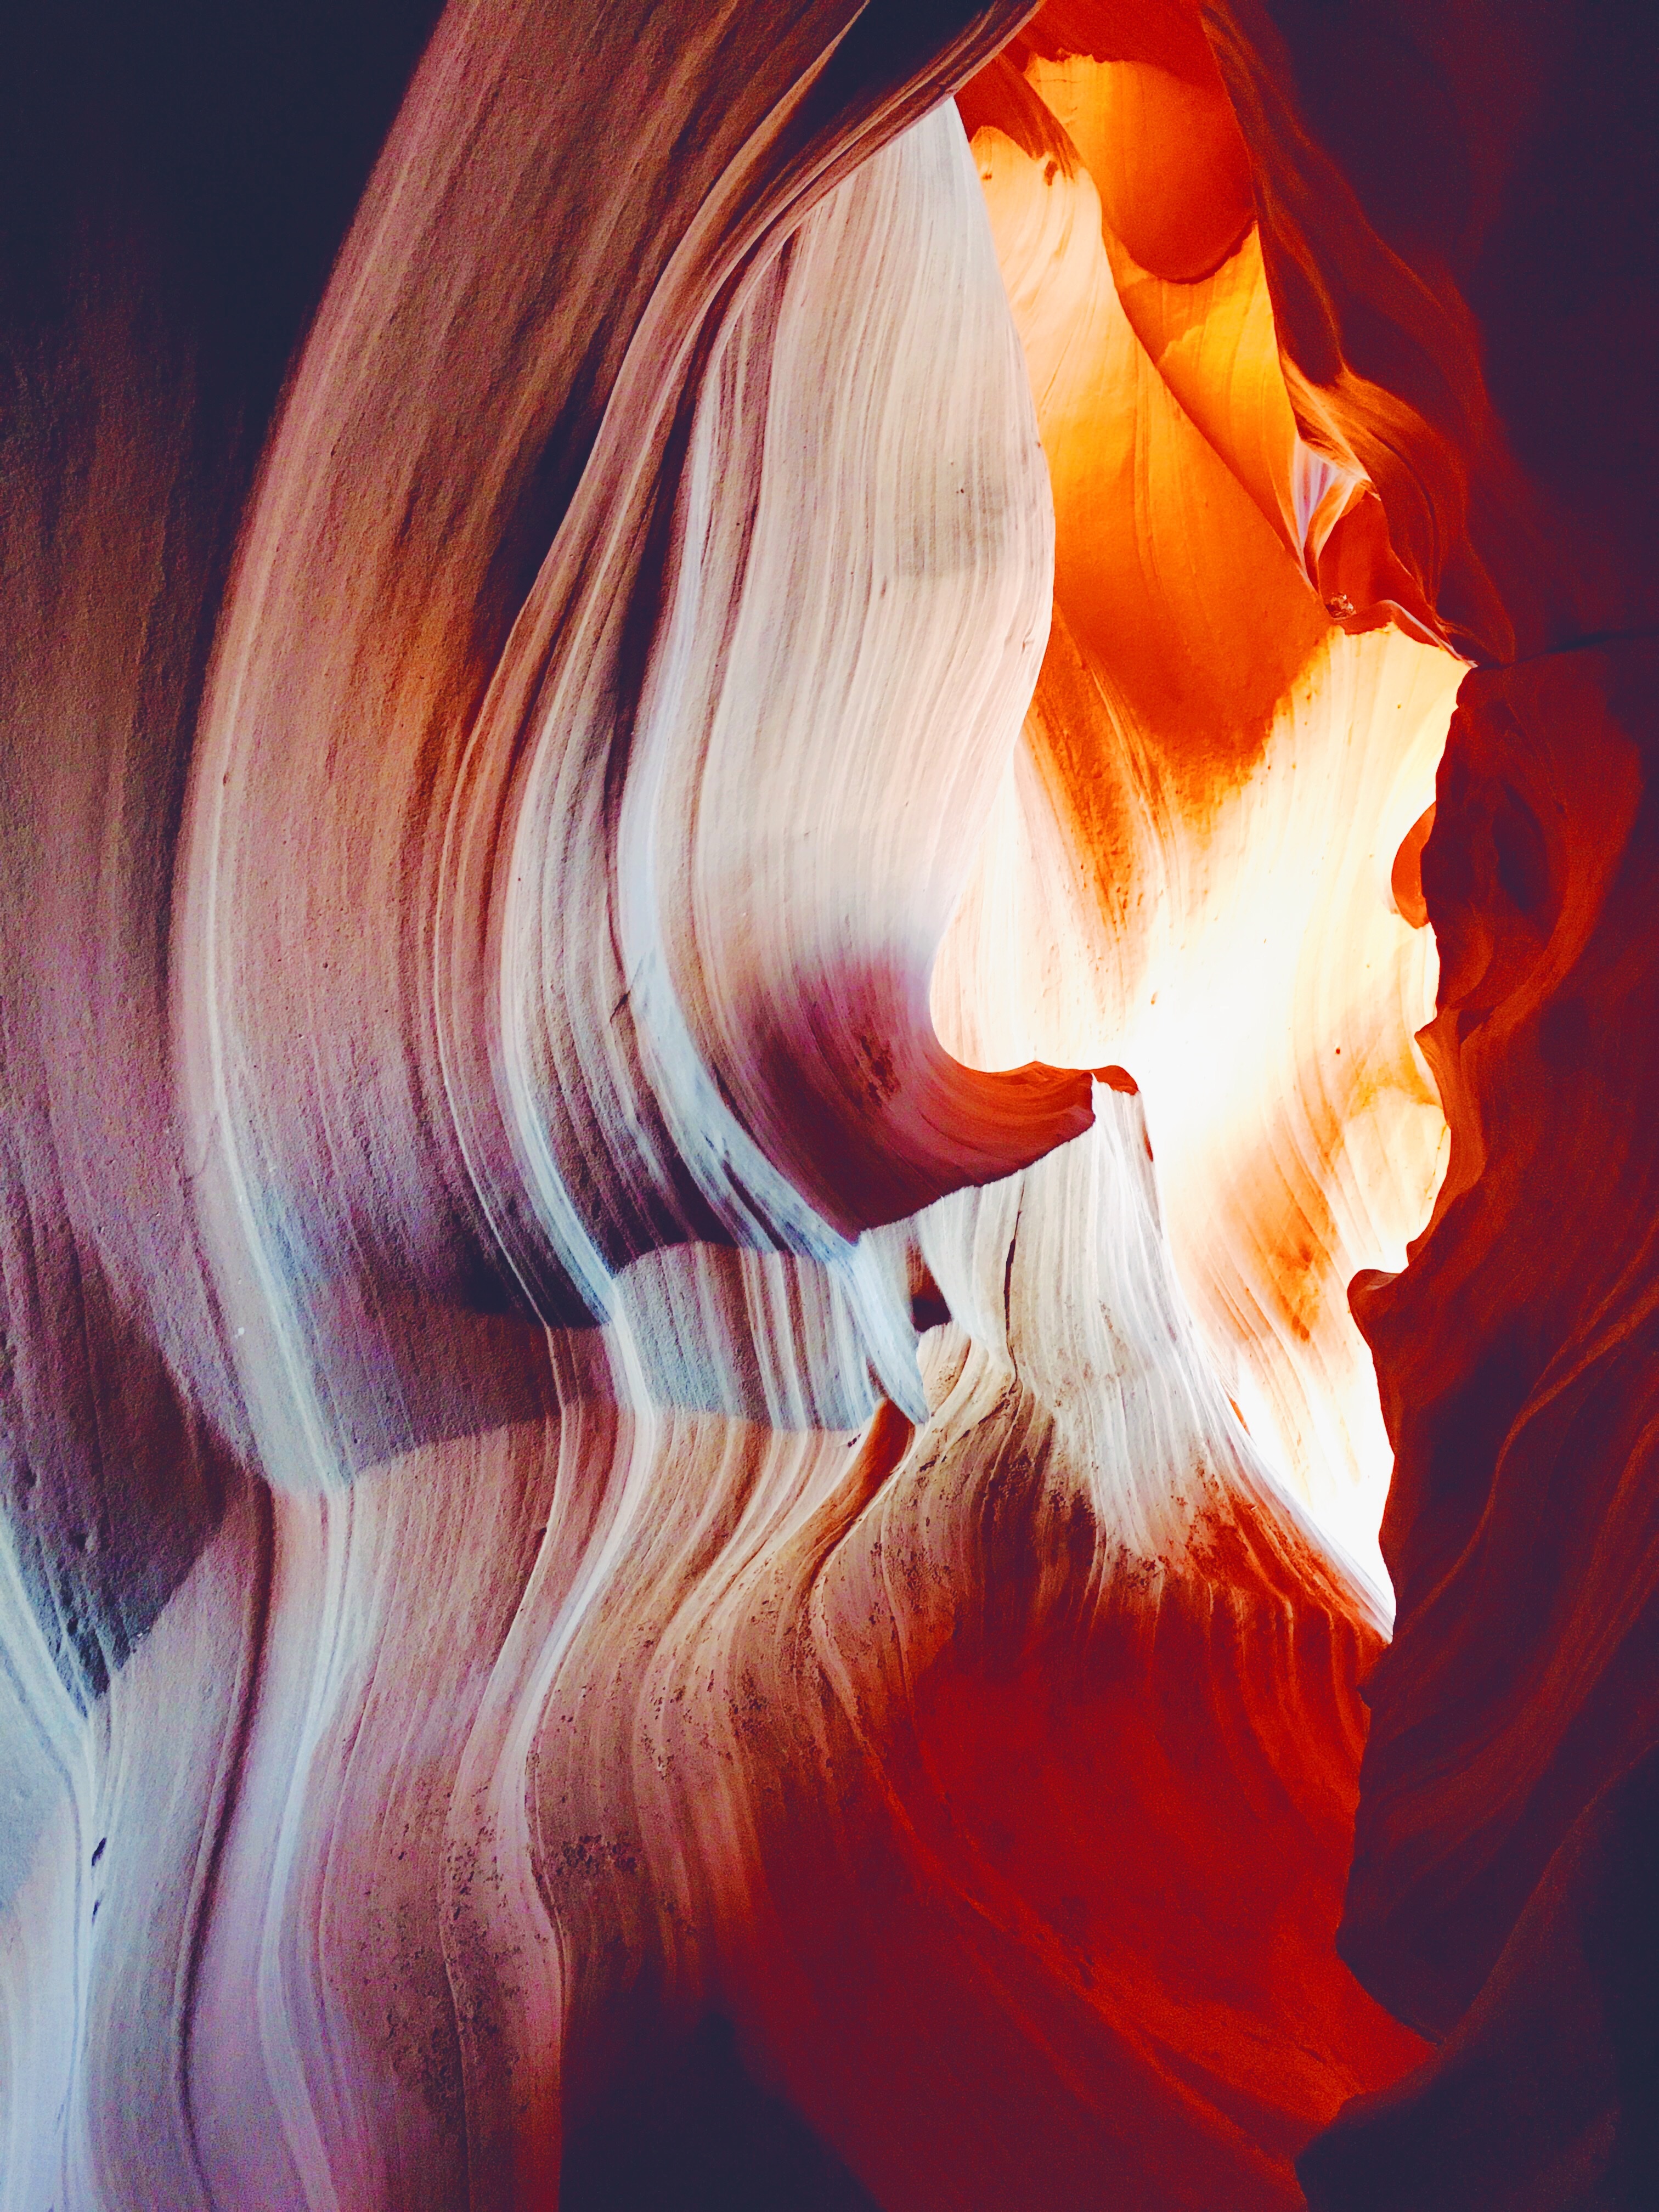
flower, red, color, close up, human body, art, illustration, eye, organ